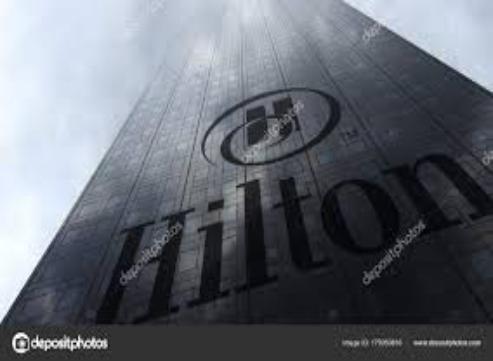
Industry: Others